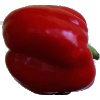
Label: Pepper Red 1